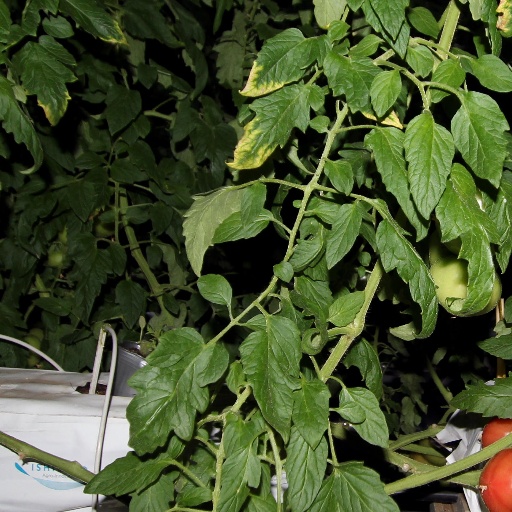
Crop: tomato